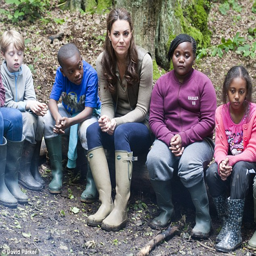
the youngsters asked noble person about how she was enjoying life in family